Lorena Abicht

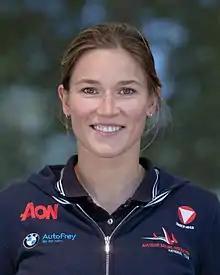
Abicht in 2019

Lorena Abicht (born 12 July 1994) is an Austrian sailor. She competed in the 49er FX event at the 2020 Summer Olympics, finishing 17th.